Forage fish

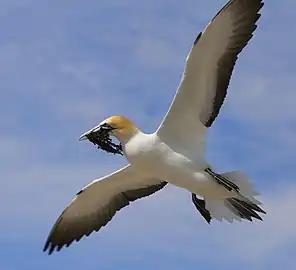
Gannet

Forage fish often make great migrations between their spawning, feeding and nursery grounds. Schools of a particular stock usually travel in a triangle between these grounds. For example, one stock of herrings have their spawning ground in southern Norway, their feeding ground in Iceland, and their nursery ground in northern Norway. Wide triangular journeys such as these may be important because forage fish, when feeding, cannot distinguish their own offspring.